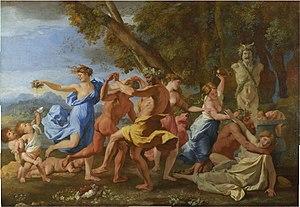
Au singulier, bacchanale revêt deux sens :
L'Adoration du Veau d'or est un tableau de Nicolas Poussin peint en 1633-1634, et conservée à la National Gallery.